Holbeck Viaduct Project

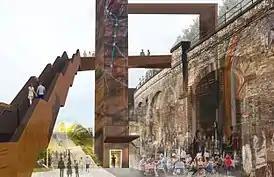
A visualisation of the Holbeck Viaduct Project once developed

The Holbeck Viaduct Project is a community project that proposes bringing the Holbeck Viaduct in Leeds, England back into public use. The project is supported by a community group of the same name.